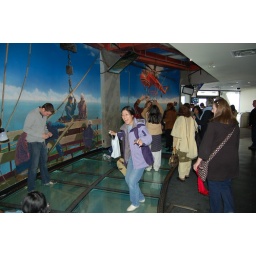
The glass floor in the CN Tower